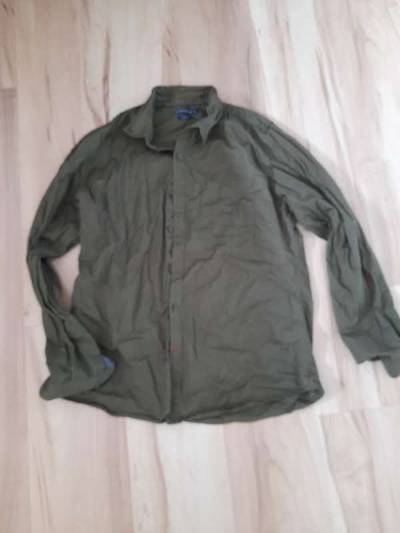
Waste category: clothes